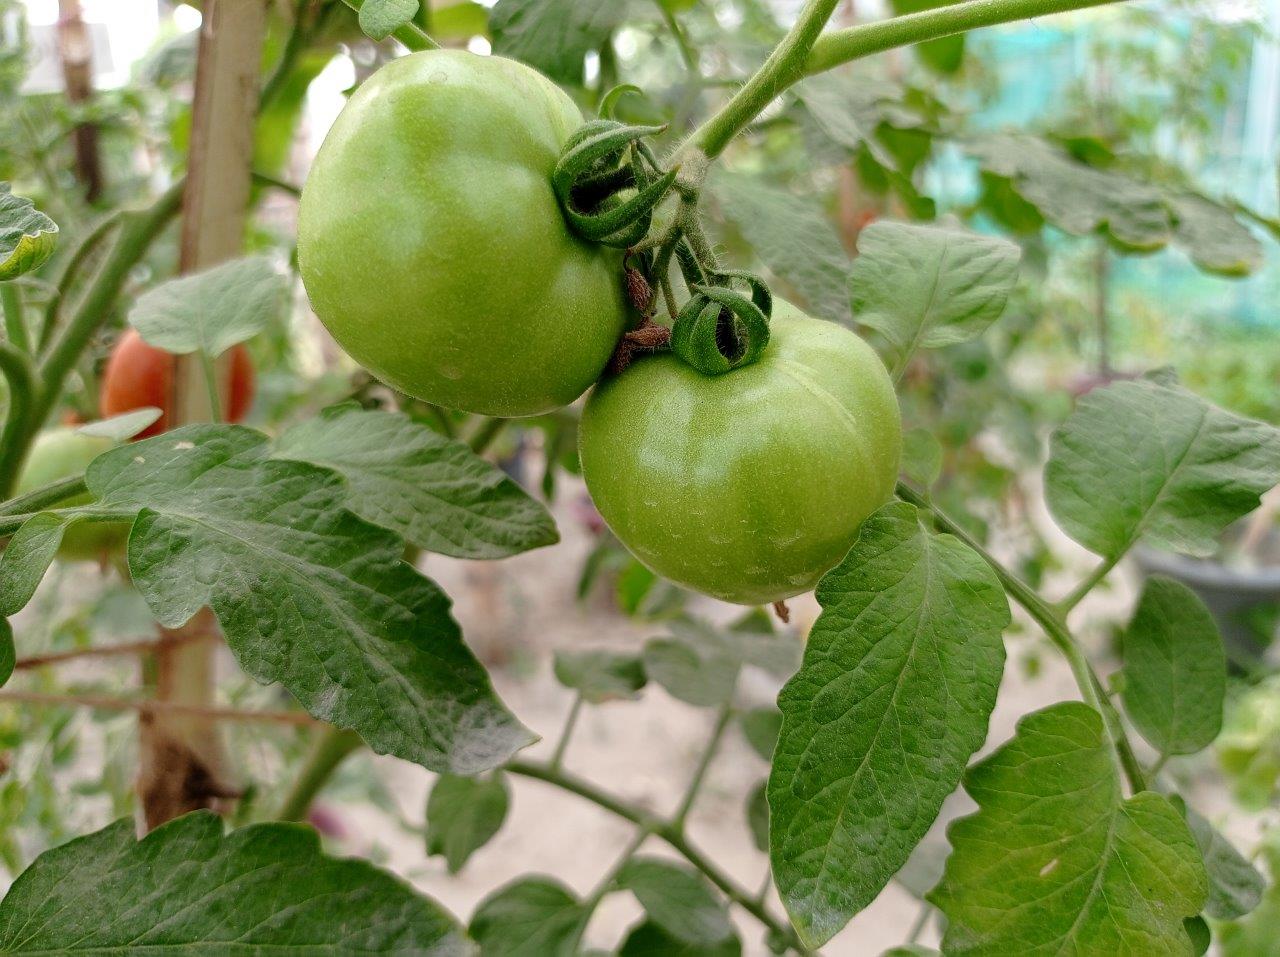
Maturity: Immature